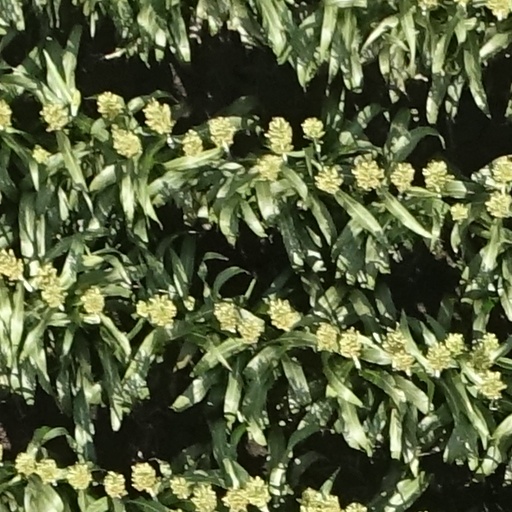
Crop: sorghum